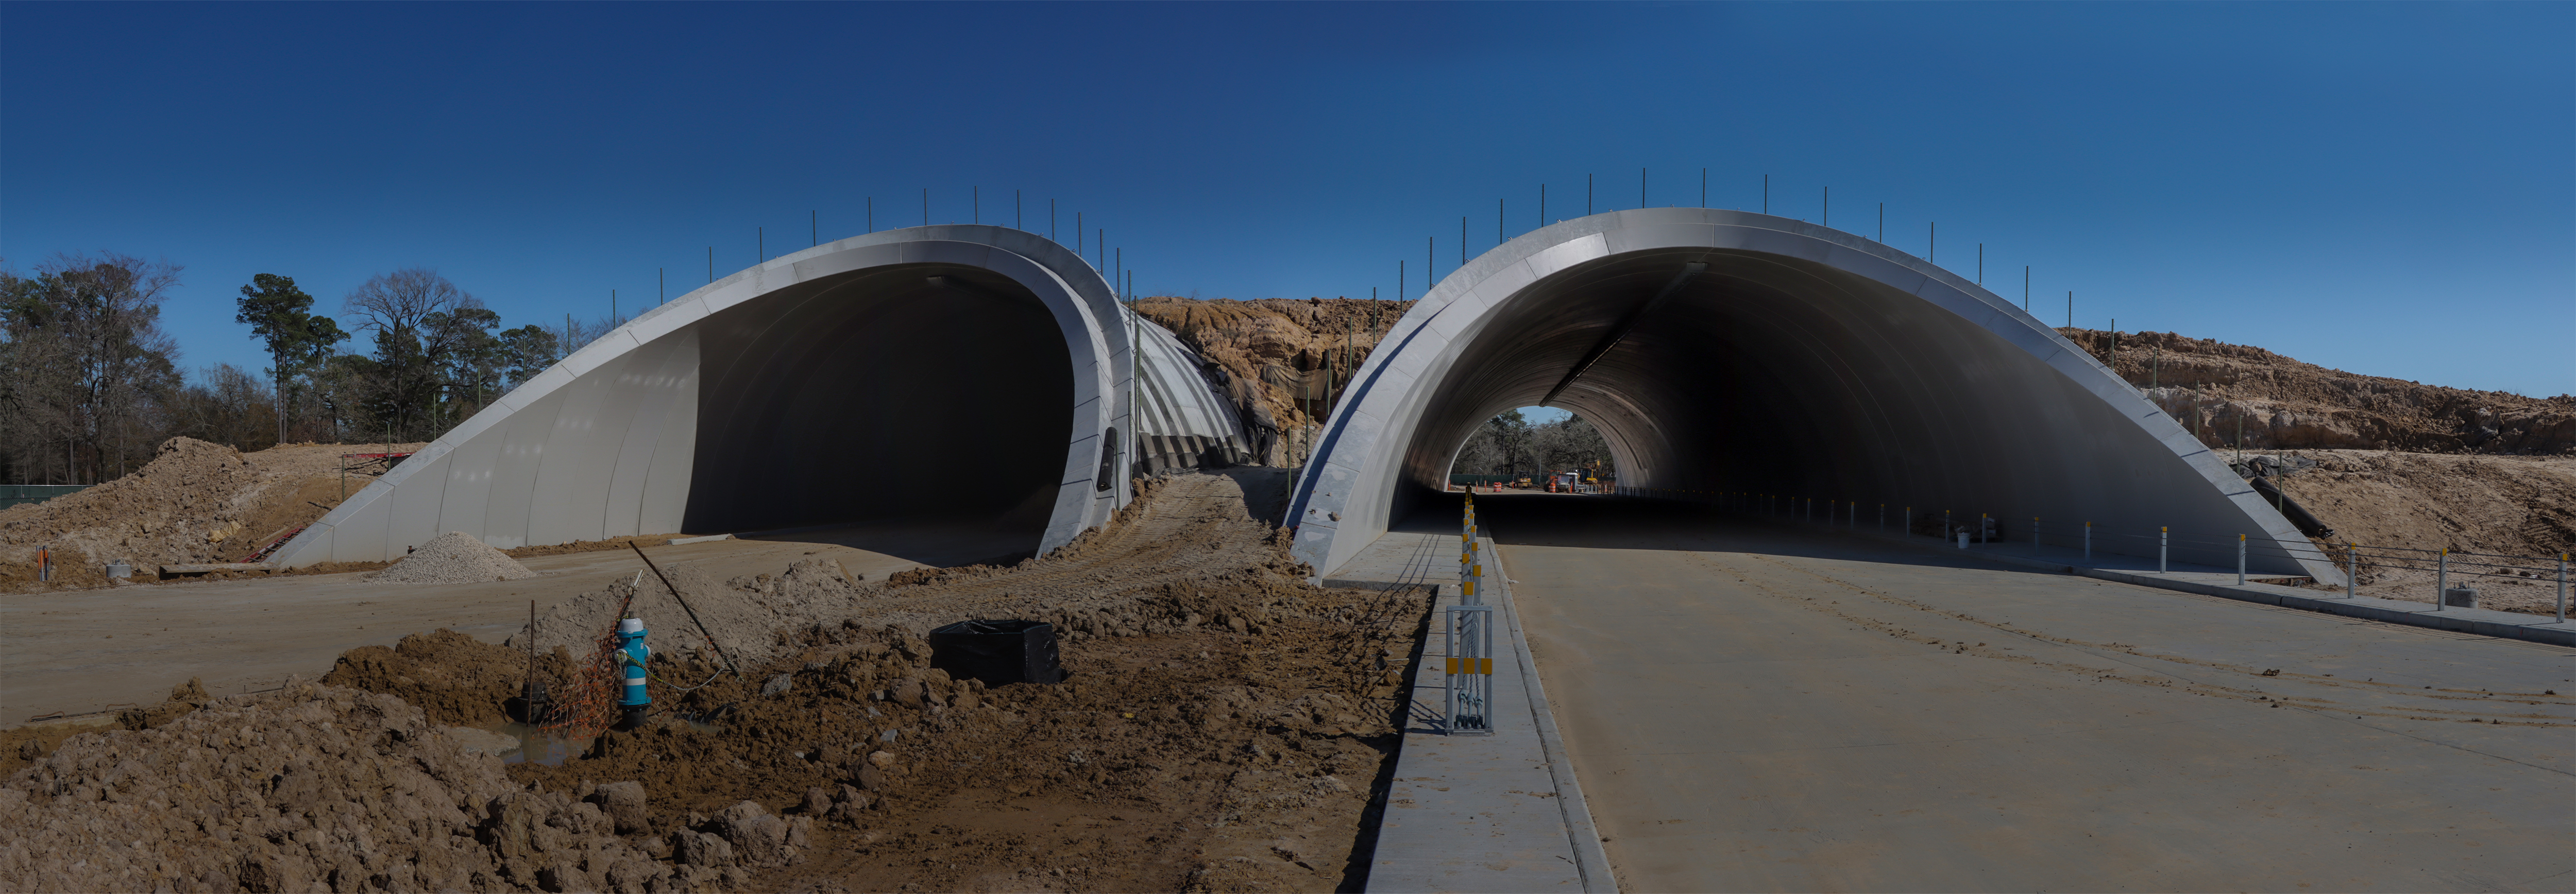
construction, roads, tunnels, concrete, sky, outdoors, asphalt, composite material, building, road surface, concrete bridge, urban design, road, arch, bridge, landscape, slope, arch bridge, nonbuilding structure, soil, overpass, fixed link, shade, reinforced concrete, facade, cement, daylighting, house, tunnel, steel